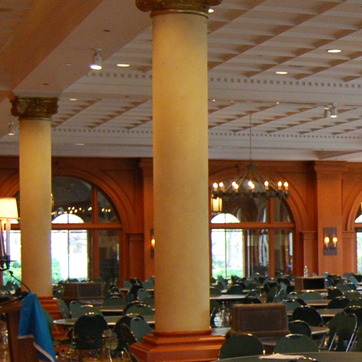
Material: painted